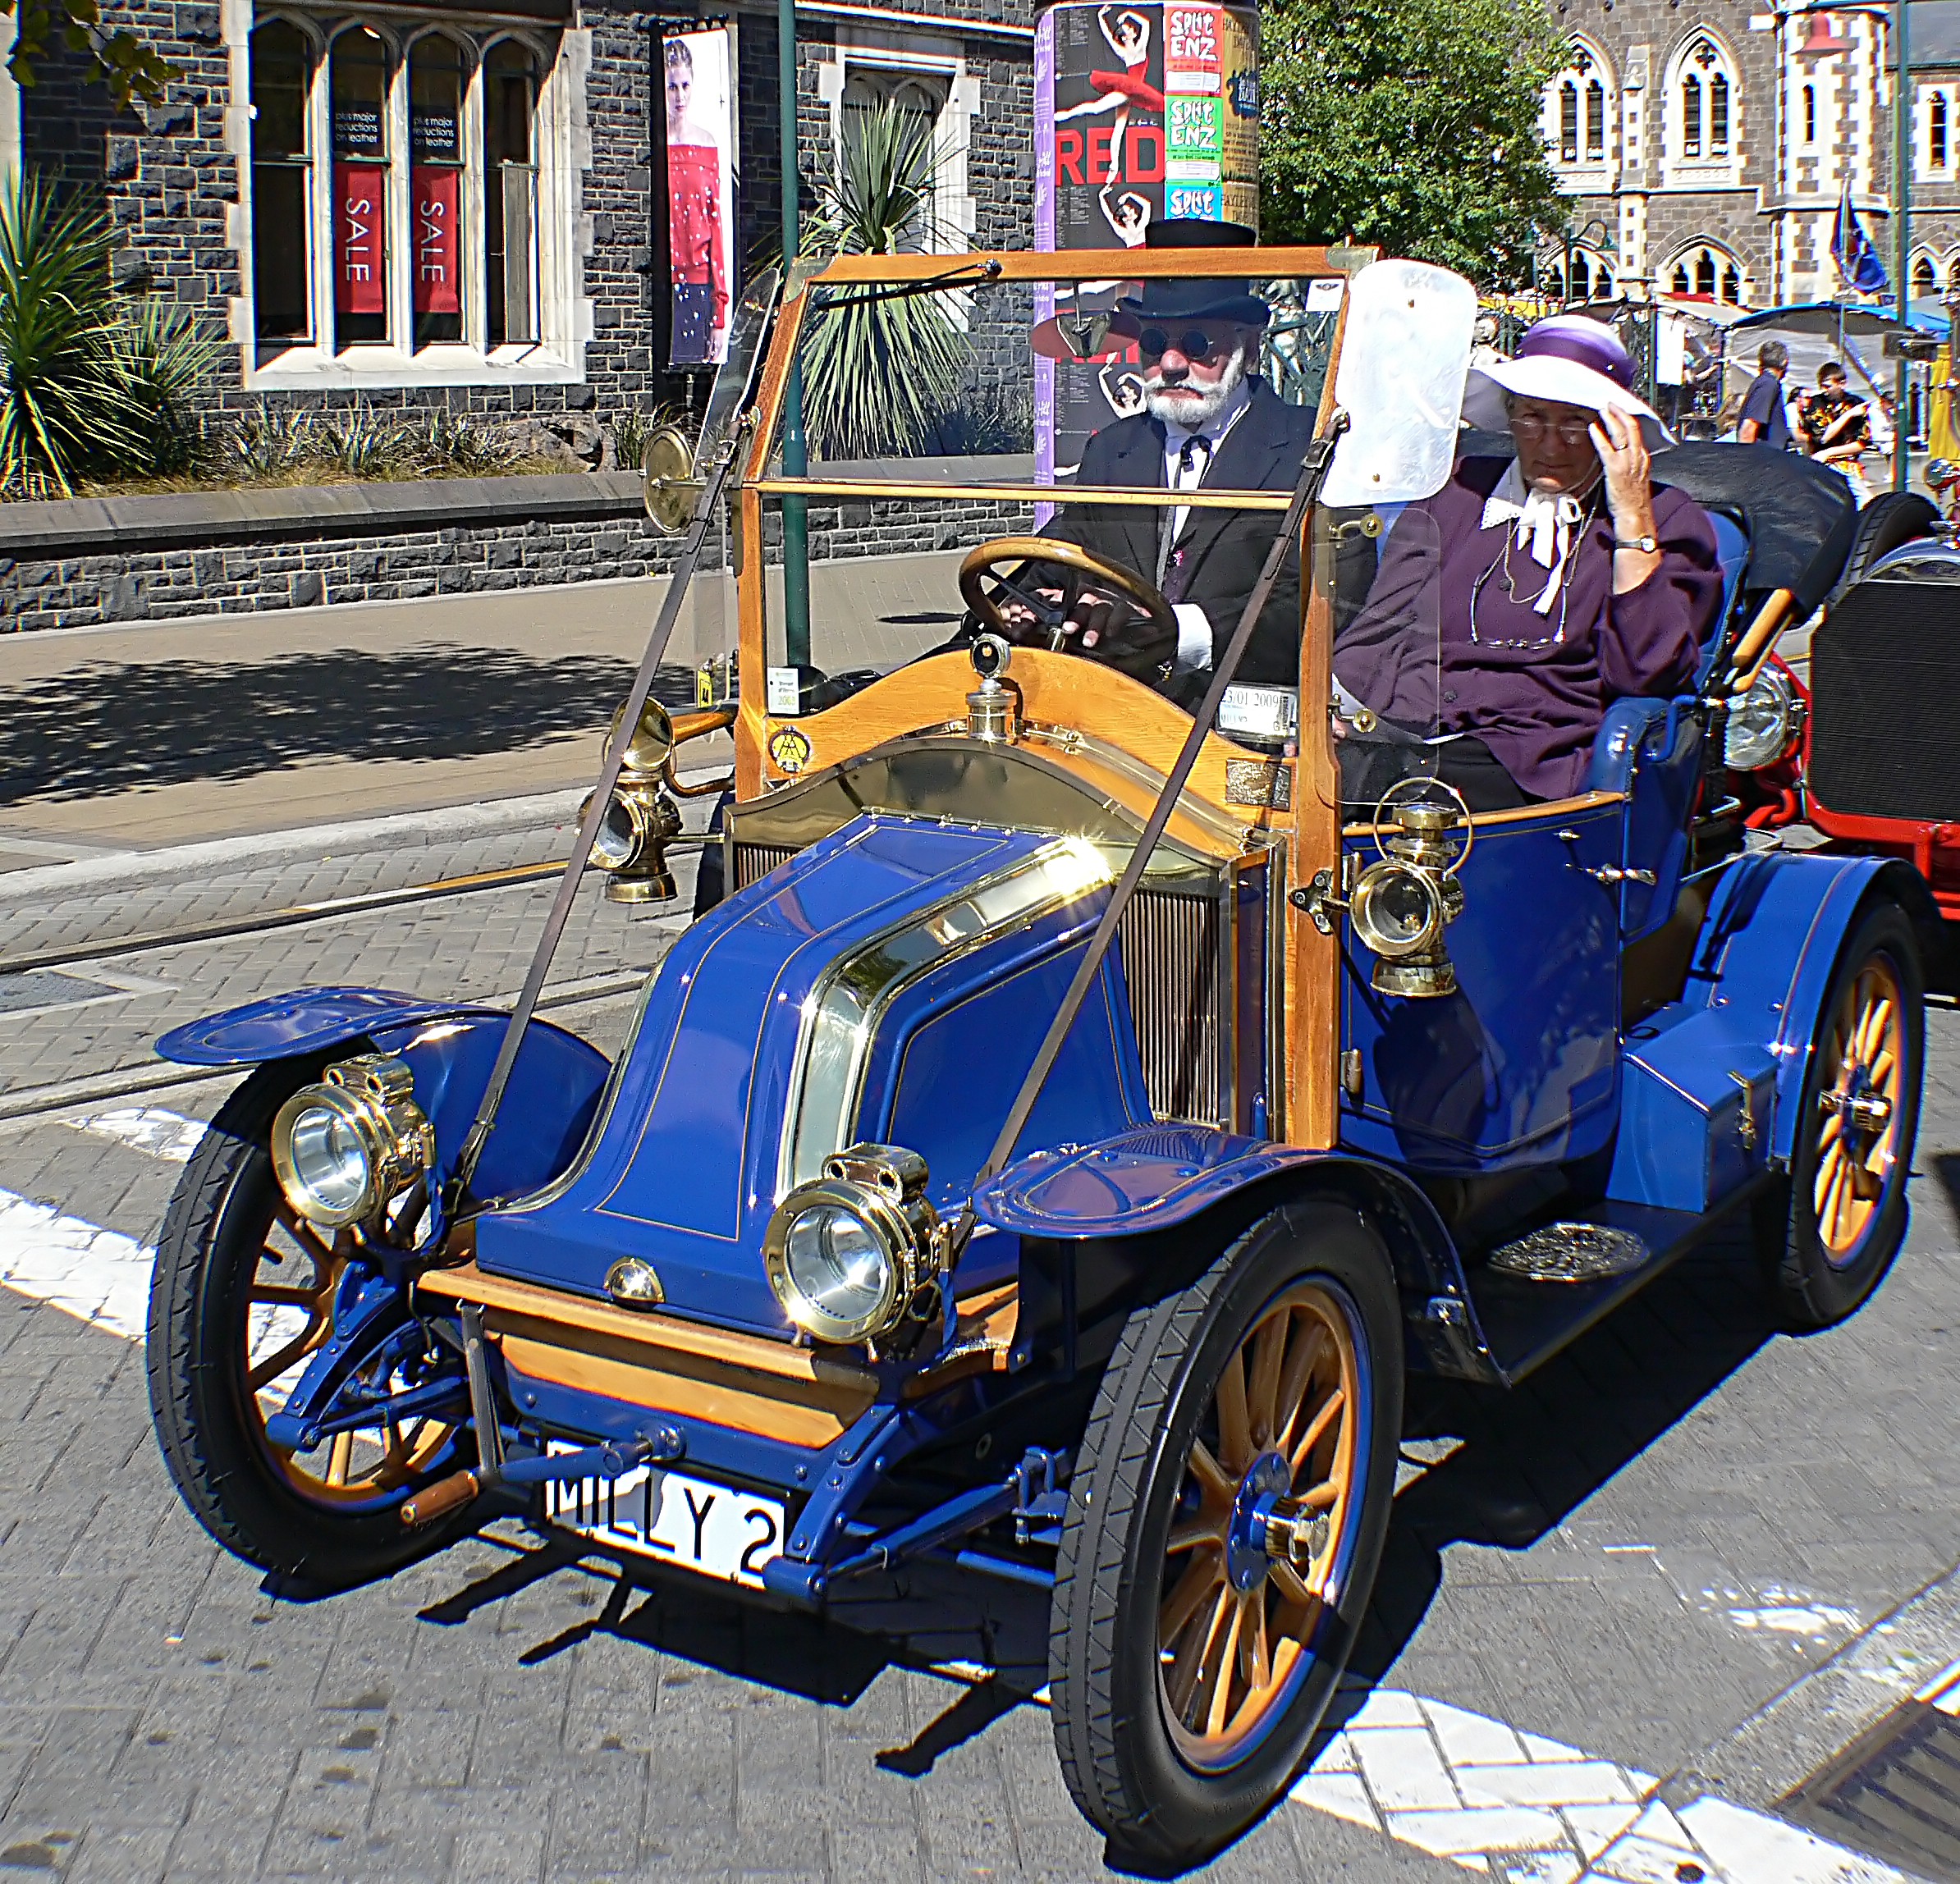
car, vehicle, motorcycle, motor vehicle, vintage car, oldcars, bluecar, classic, renault, vintagecars, carshows, antique car, hot rod, land vehicle, touring car, automobile make, automotive design